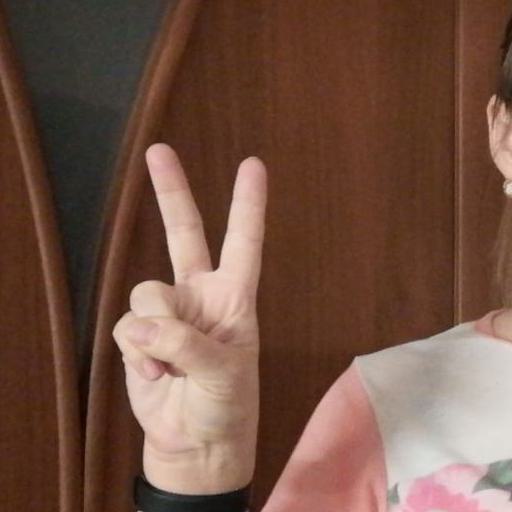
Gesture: peace